South District, Tainan

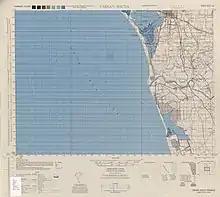
Map of Tainan South area (1944)

South District is a district home to 121,133 people located in Tainan, Taiwan.